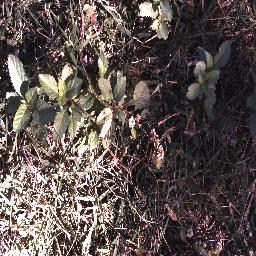
Label: snake_weed